Spanish treasure fleet

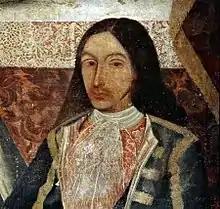
The Spaniard Amaro Pargo, a corsair and merchant, participated in the West Indies Fleet.

Every year, two fleets left Spain loaded with European goods in demand in Spanish America; they were guarded by military vessels. Valuable cargo from the Americas, most significantly silver from Mexico and Peru, were sent back to Spain. Fleets of fifty or more ships sailed from Spain, one bound for the Mexican port of Veracruz and the other for Panama and Cartagena. From the Spanish ports of Seville or Cádiz, the two fleets bound for the Americas sailed together down the coast of Africa, and stopped at the Spanish territory of the Canary Islands for provisions before the voyage across the Atlantic. Once the two fleets reached the Caribbean, the fleets separated. The New Spain fleet sailed to Veracruz in Mexico to load not only silver and the valuable red dye cochineal, but also porcelain and silk shipped from China on the Manila galleons. The Asian goods were carried overland from Acapulco to Veracruz by mule train.